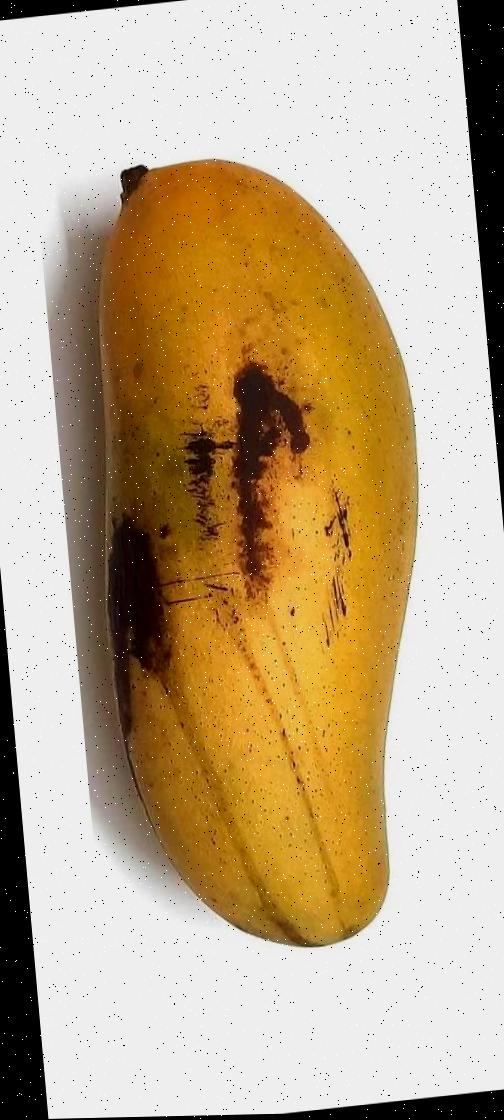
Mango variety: Banana Mango